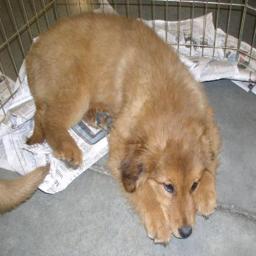
Animal: dogs